Lough Rynn Castle

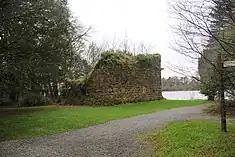
The remains of Mac Raghnaill Castle

The ruins of Mac Raghnaill's Castle are located close to the lake and some 500 metres from the existing Lough Rynn Castle. Historian Fiona Slevin describes the structure of the castle as "fairly standard for the time, but it did have a few unusual - and clever - features. Although a square shape, the castle had rounded corners that made it more impervious to artillery attacks and it had a straight stairway carved into the hollow of a wall, rather than the more usual spiral stair in one corner."